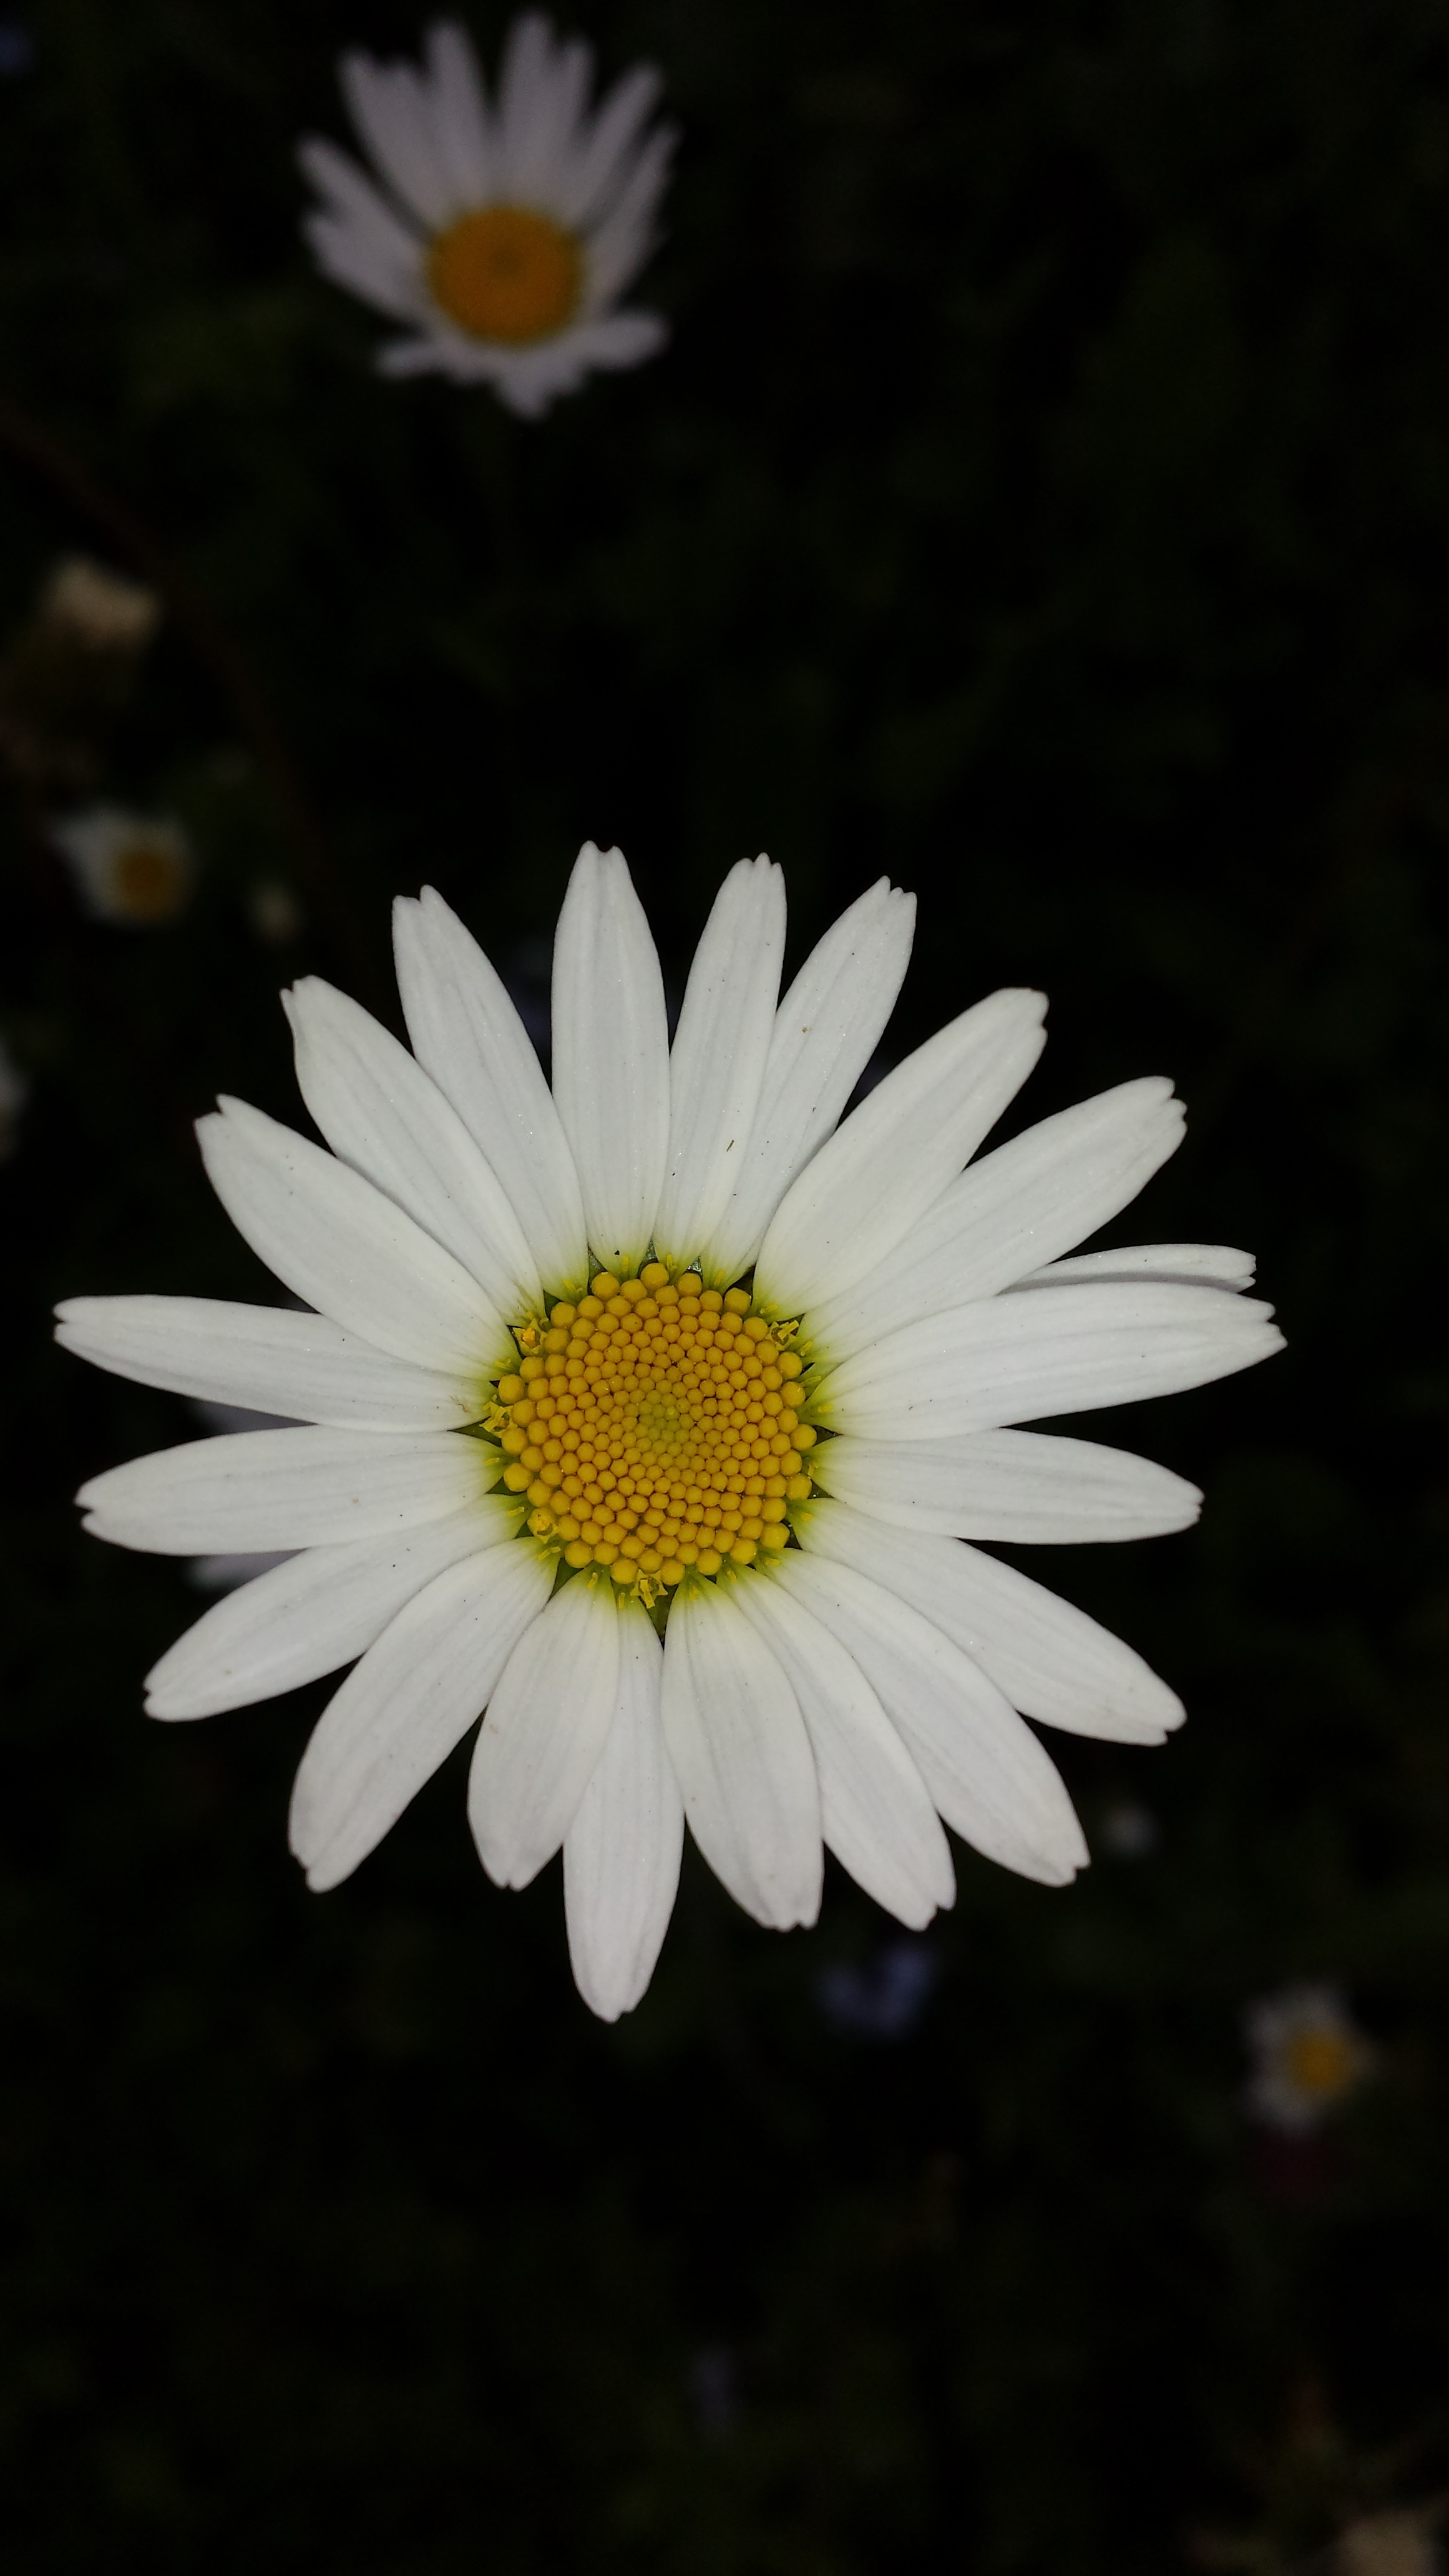
nature, grass, plant, white, meadow, flower, petal, bloom, daisy, spring, botany, yellow, flora, flowers, daisies, spring flowers, flower meadow, macro photography, flowering plant, meadow margerite, daisy family, white yellow, oxeye daisy, plant stem, land plant, marguerite daisy, chrysanths